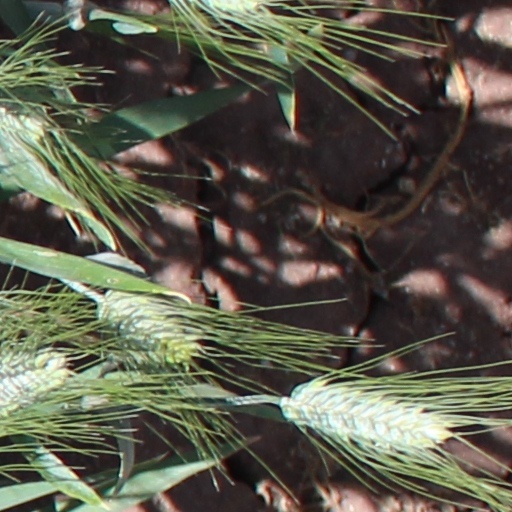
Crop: wheat